Jiji railway station

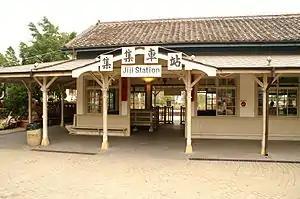

Jiji is a railway station on the Taiwan Railways Administration Jiji line located in Jiji Township, Nantou County, Taiwan.